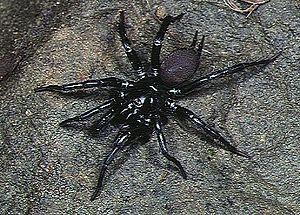
Macrothele yaginumai est une espèce d'araignées mygalomorphes de la famille des Macrothelidae.